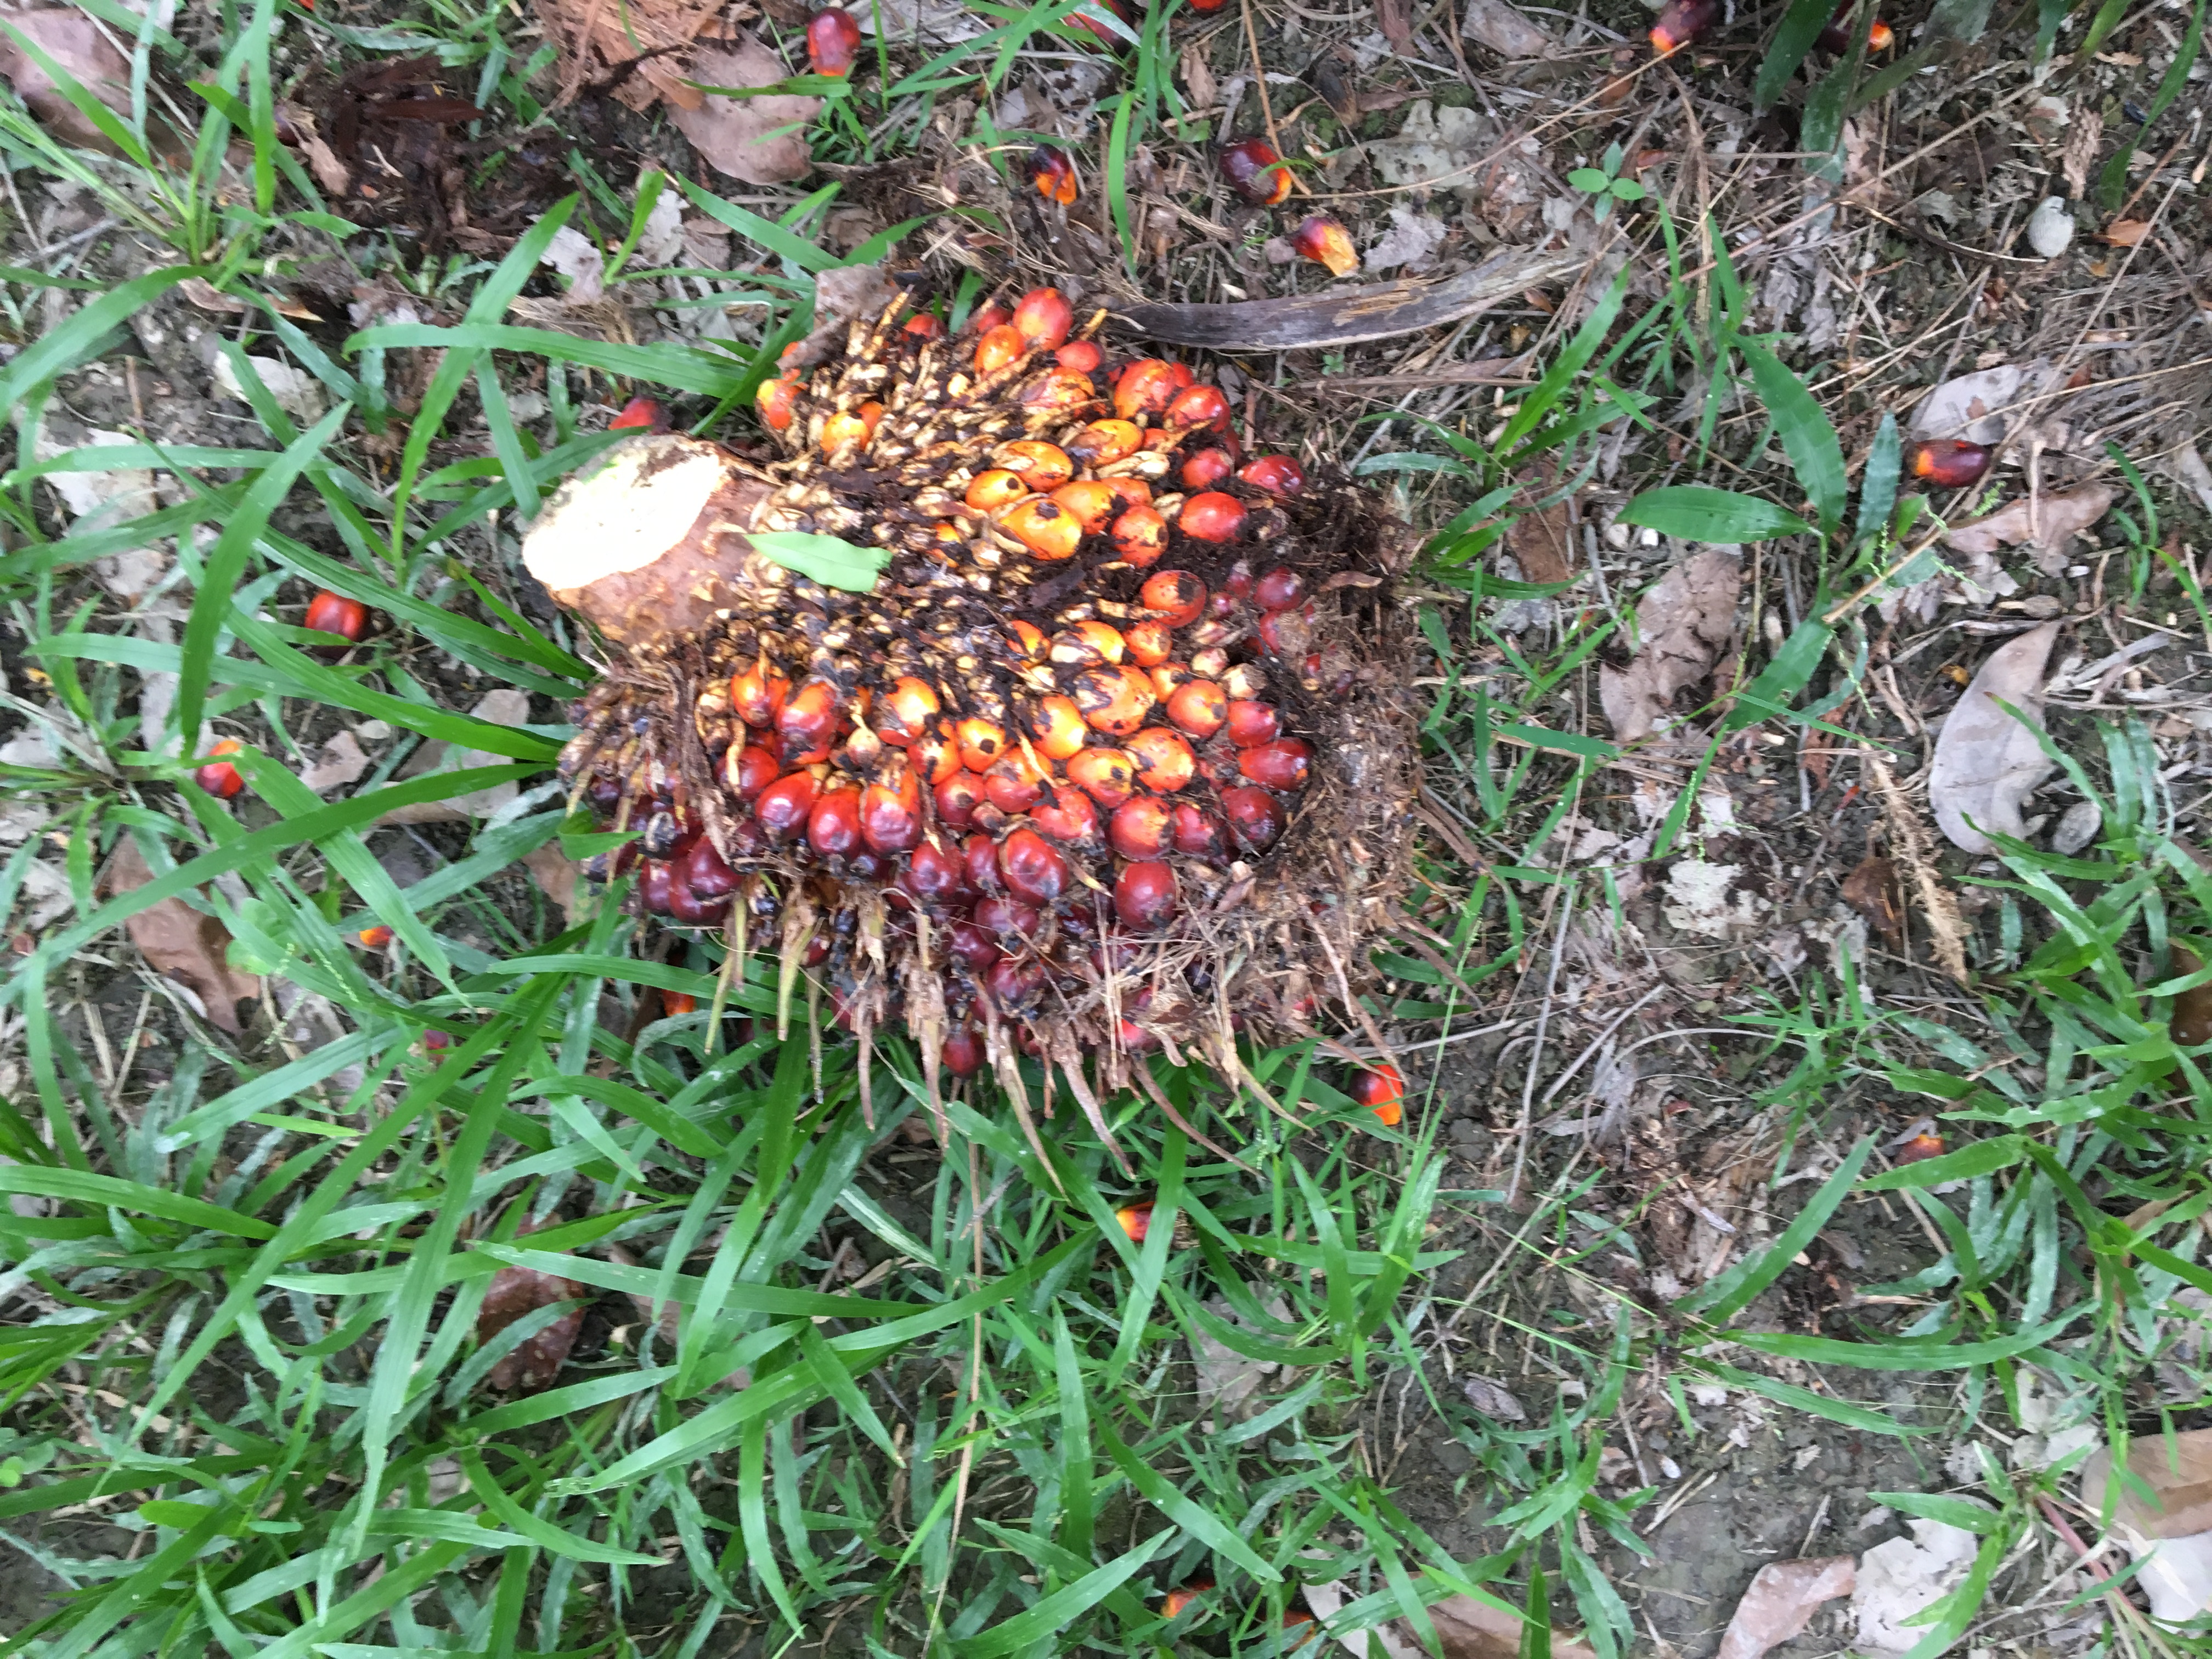
Ripeness: Ripe